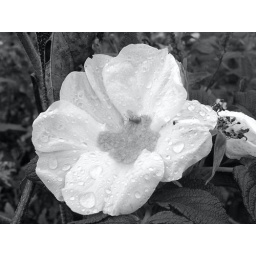
Rosa Rugosa Alba rose with rain drops photographed in black and white